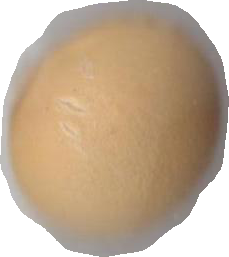
Variety: Grobogan